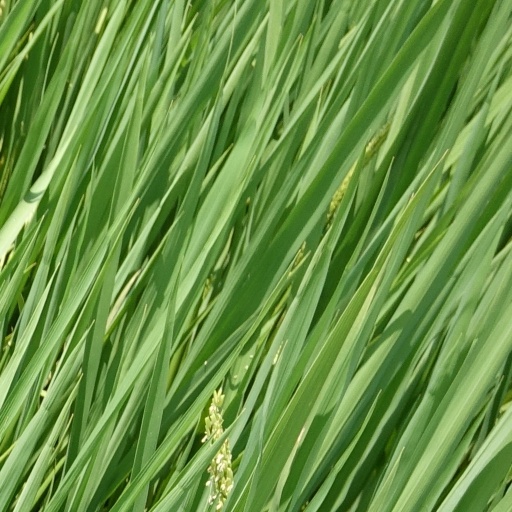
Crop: rice